Six Sonatas for Violin and Harpsichord, BWV 1014–1019

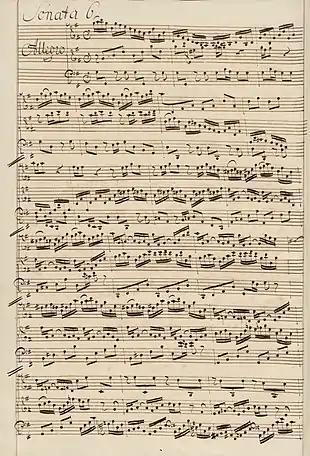
Manuscript of the first movement of BWV 1019, third version, copied by Johann Christoph Altnickol

The six sonatas for violin and obbligato harpsichord BWV 1014–1019 by Johann Sebastian Bach are works in trio sonata form, with the two upper parts in the harpsichord and violin over a bass line supplied by the harpsichord and an optional viola da gamba. Unlike baroque sonatas for solo instrument and continuo, where the realisation of the figured bass was left to the discretion of the performer, the keyboard part in the sonatas was almost entirely specified by Bach. They were probably mostly composed during Bach's final years in Cöthen between 1720 and 1723, before he moved to Leipzig. The extant sources for the collection span the whole of Bach's period in Leipzig, during which time he continued to make changes to the score.